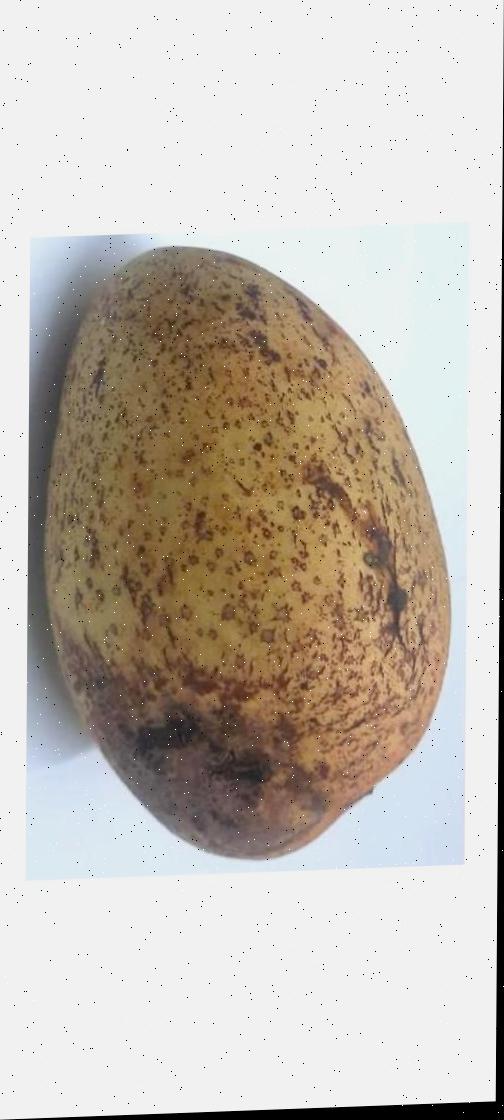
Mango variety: Ashshina Classic